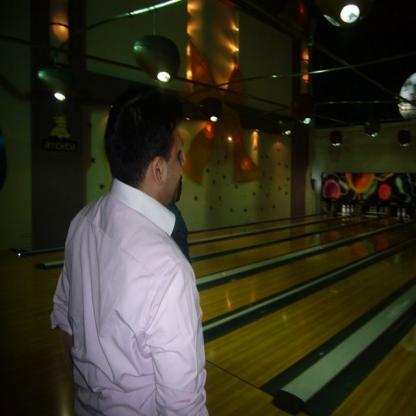
Scene: Indoor